Mr. Olympia

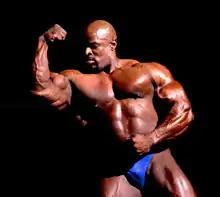
Ronnie Coleman

Ronnie Coleman won the Mr. Olympia competition eight consecutive times from 1998 to 2005, tying the record set by Lee Haney. Coleman, nicknamed "The King", is widely regarded as the greatest bodybuilder in Olympia history and began the mass monster era.